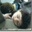
Label: boy